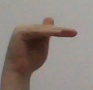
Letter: khaa